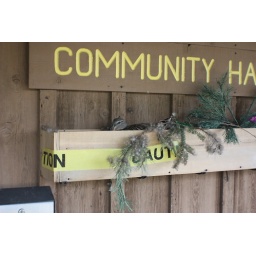
This duck keeps making her nest at the community hall, in the flower box, year after year.